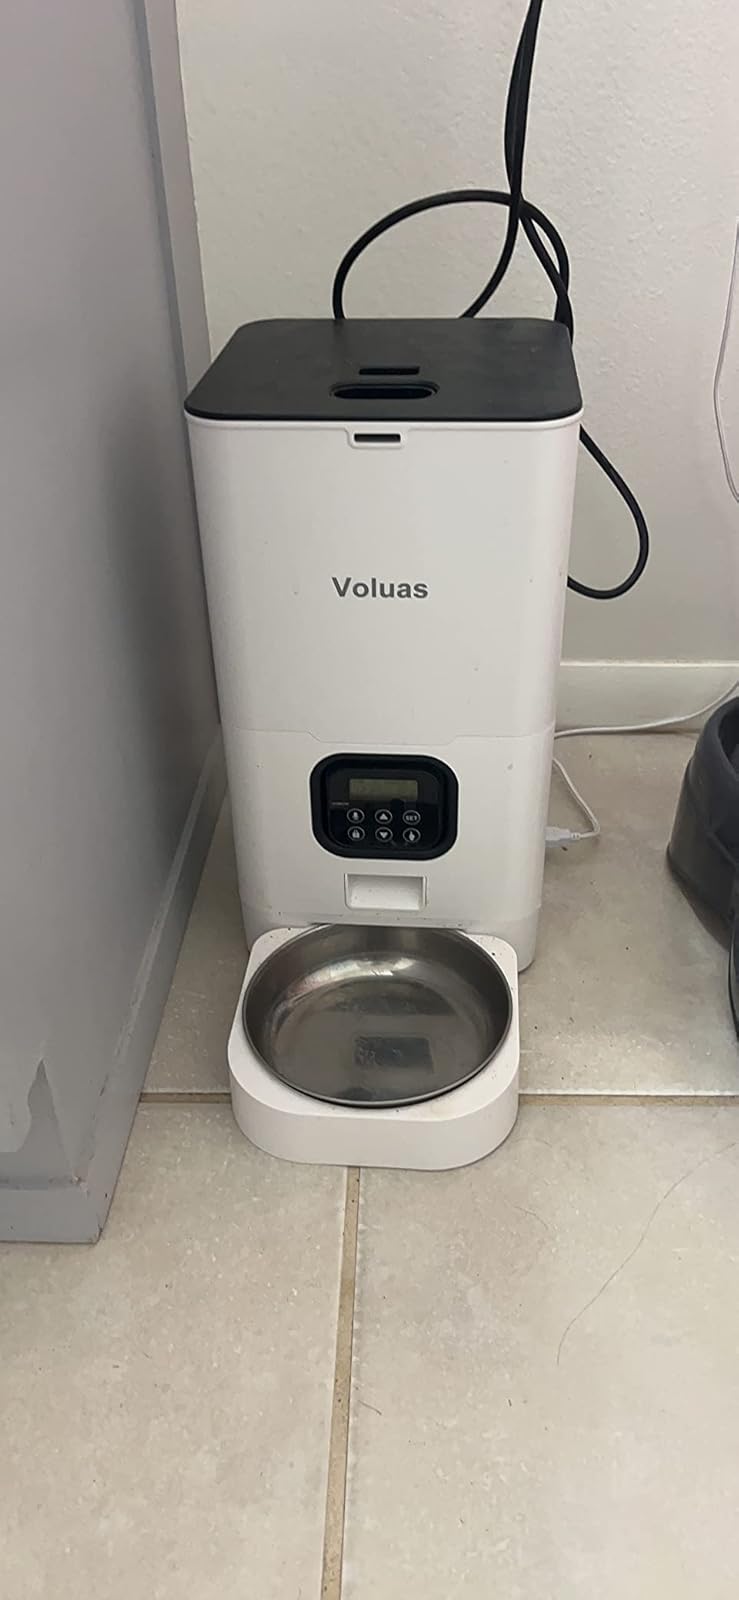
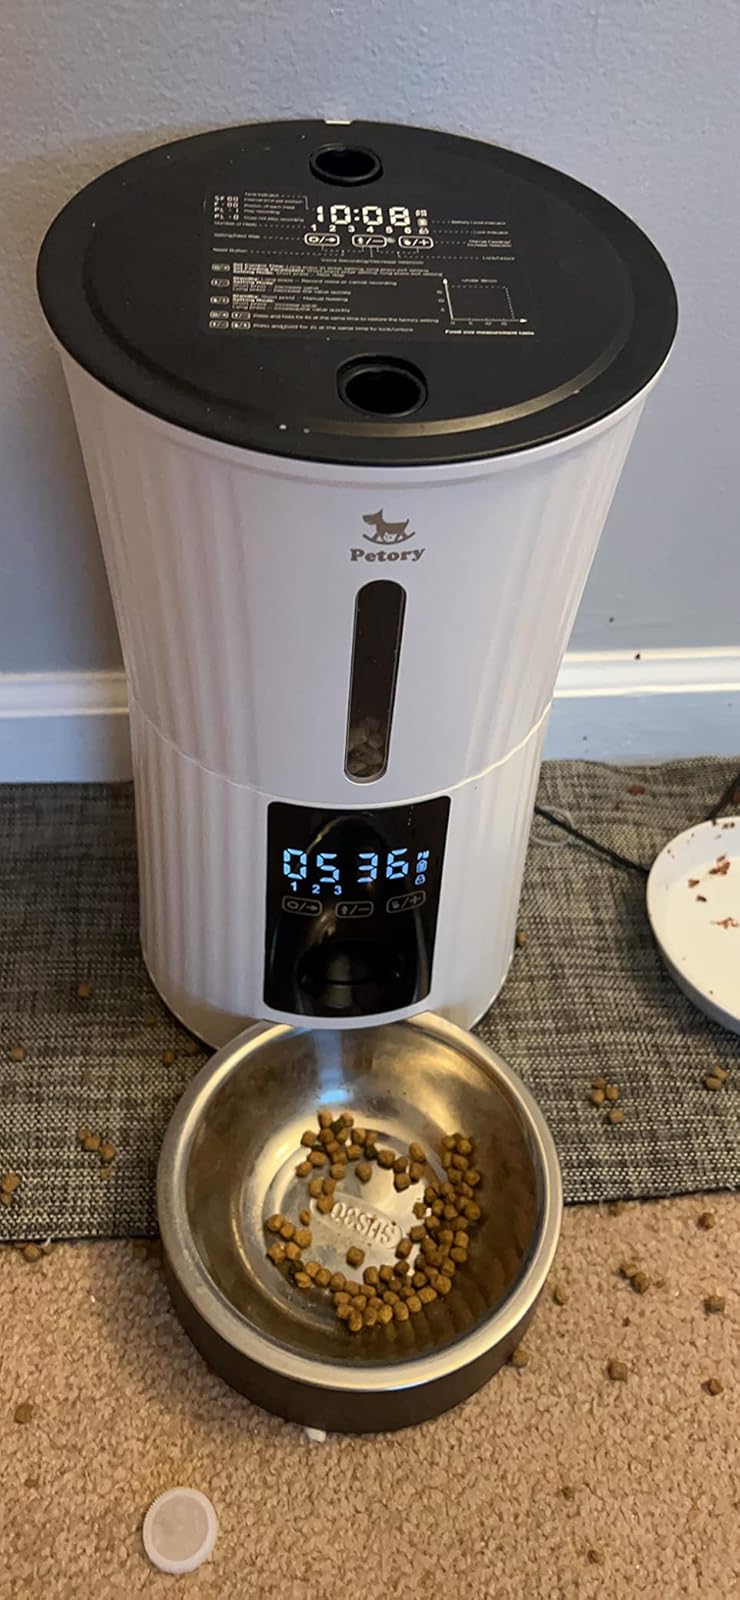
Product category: items_feeder
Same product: no